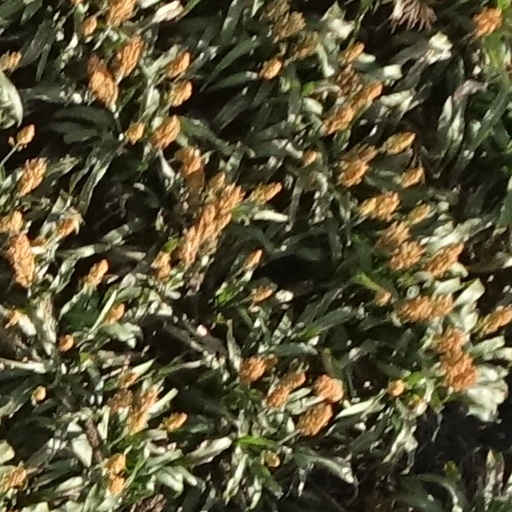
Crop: sorghum